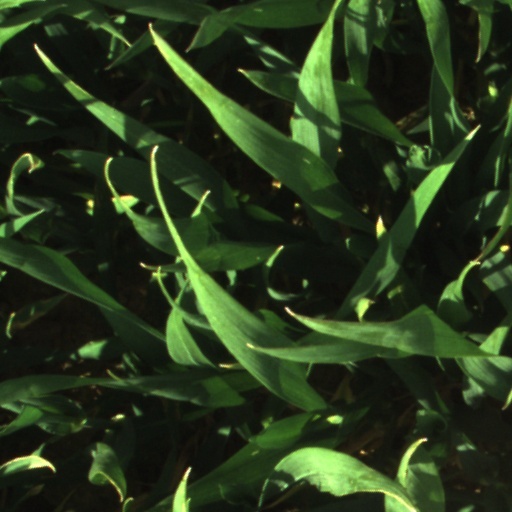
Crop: wheat